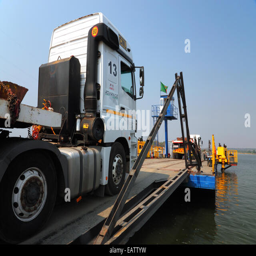
a vehicular ferry with trucks , bicycles and pedestrians crossing river